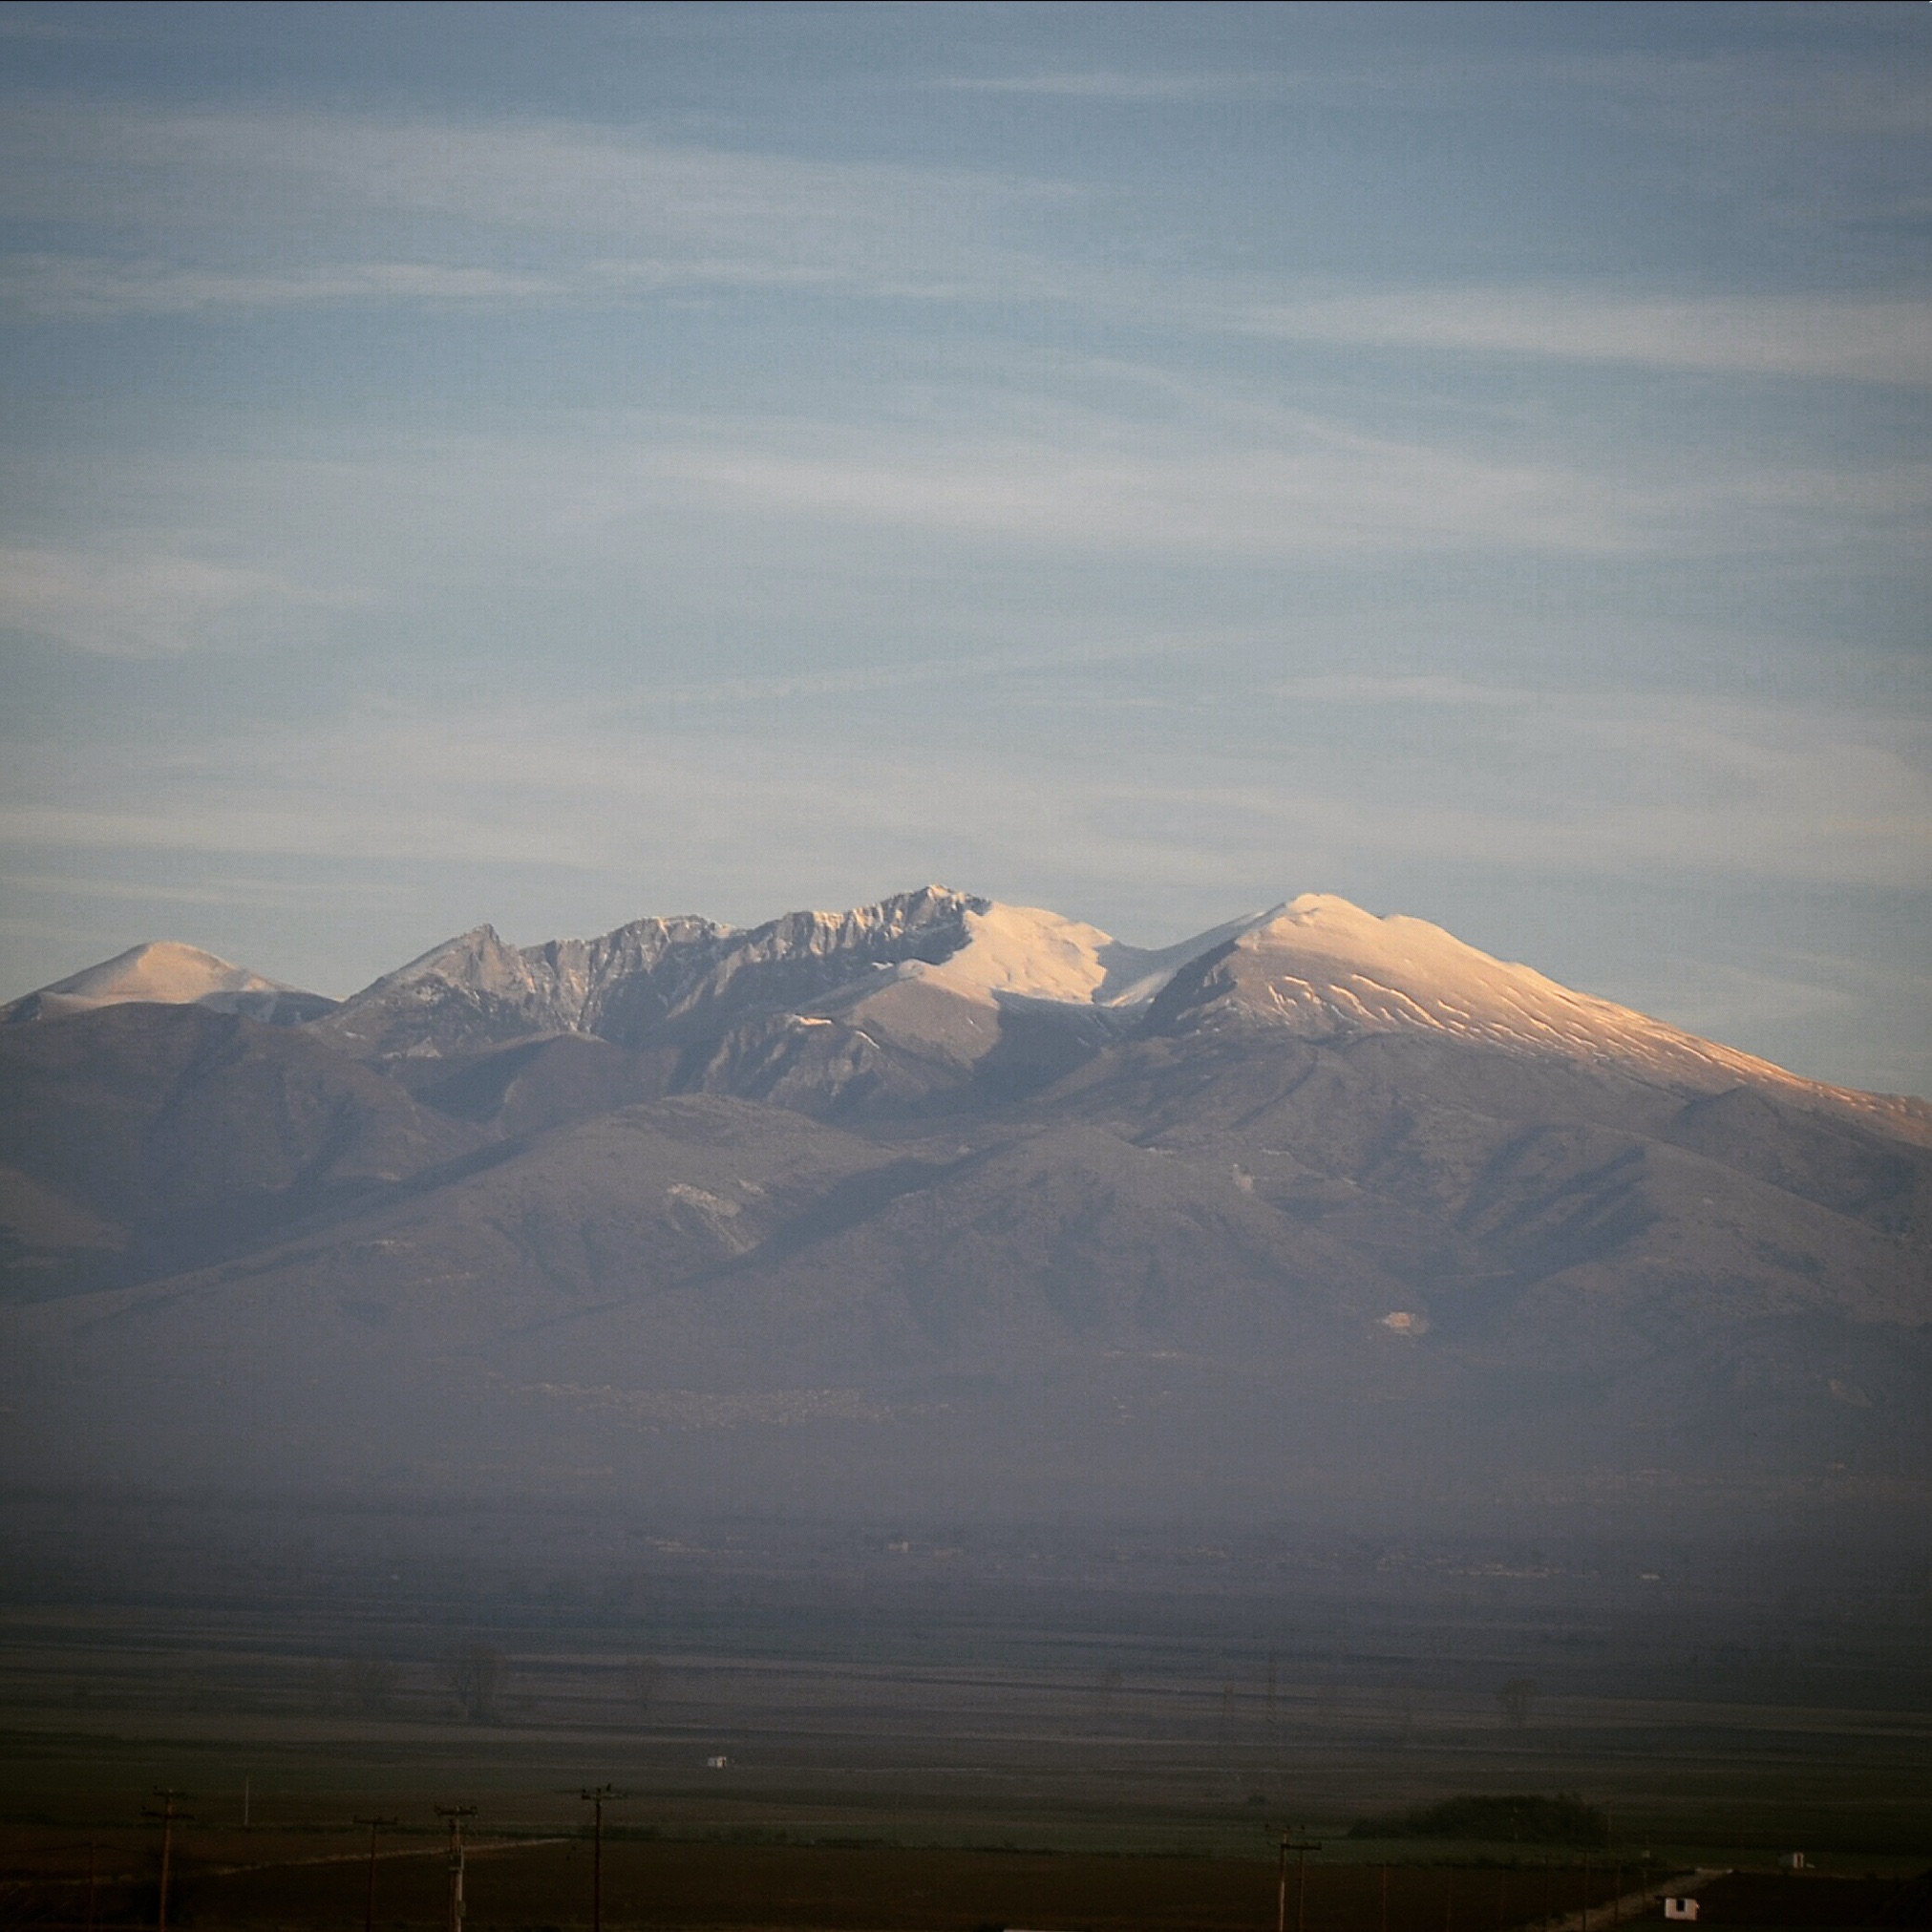
landscape, horizon, mountain, cloud, sky, sunrise, sunset, mist, sunlight, morning, hill, dawn, valley, mountain range, dusk, evening, plain, summit, plateau, landform, geographical feature, atmospheric phenomenon, atmosphere of earth, mountainous landforms